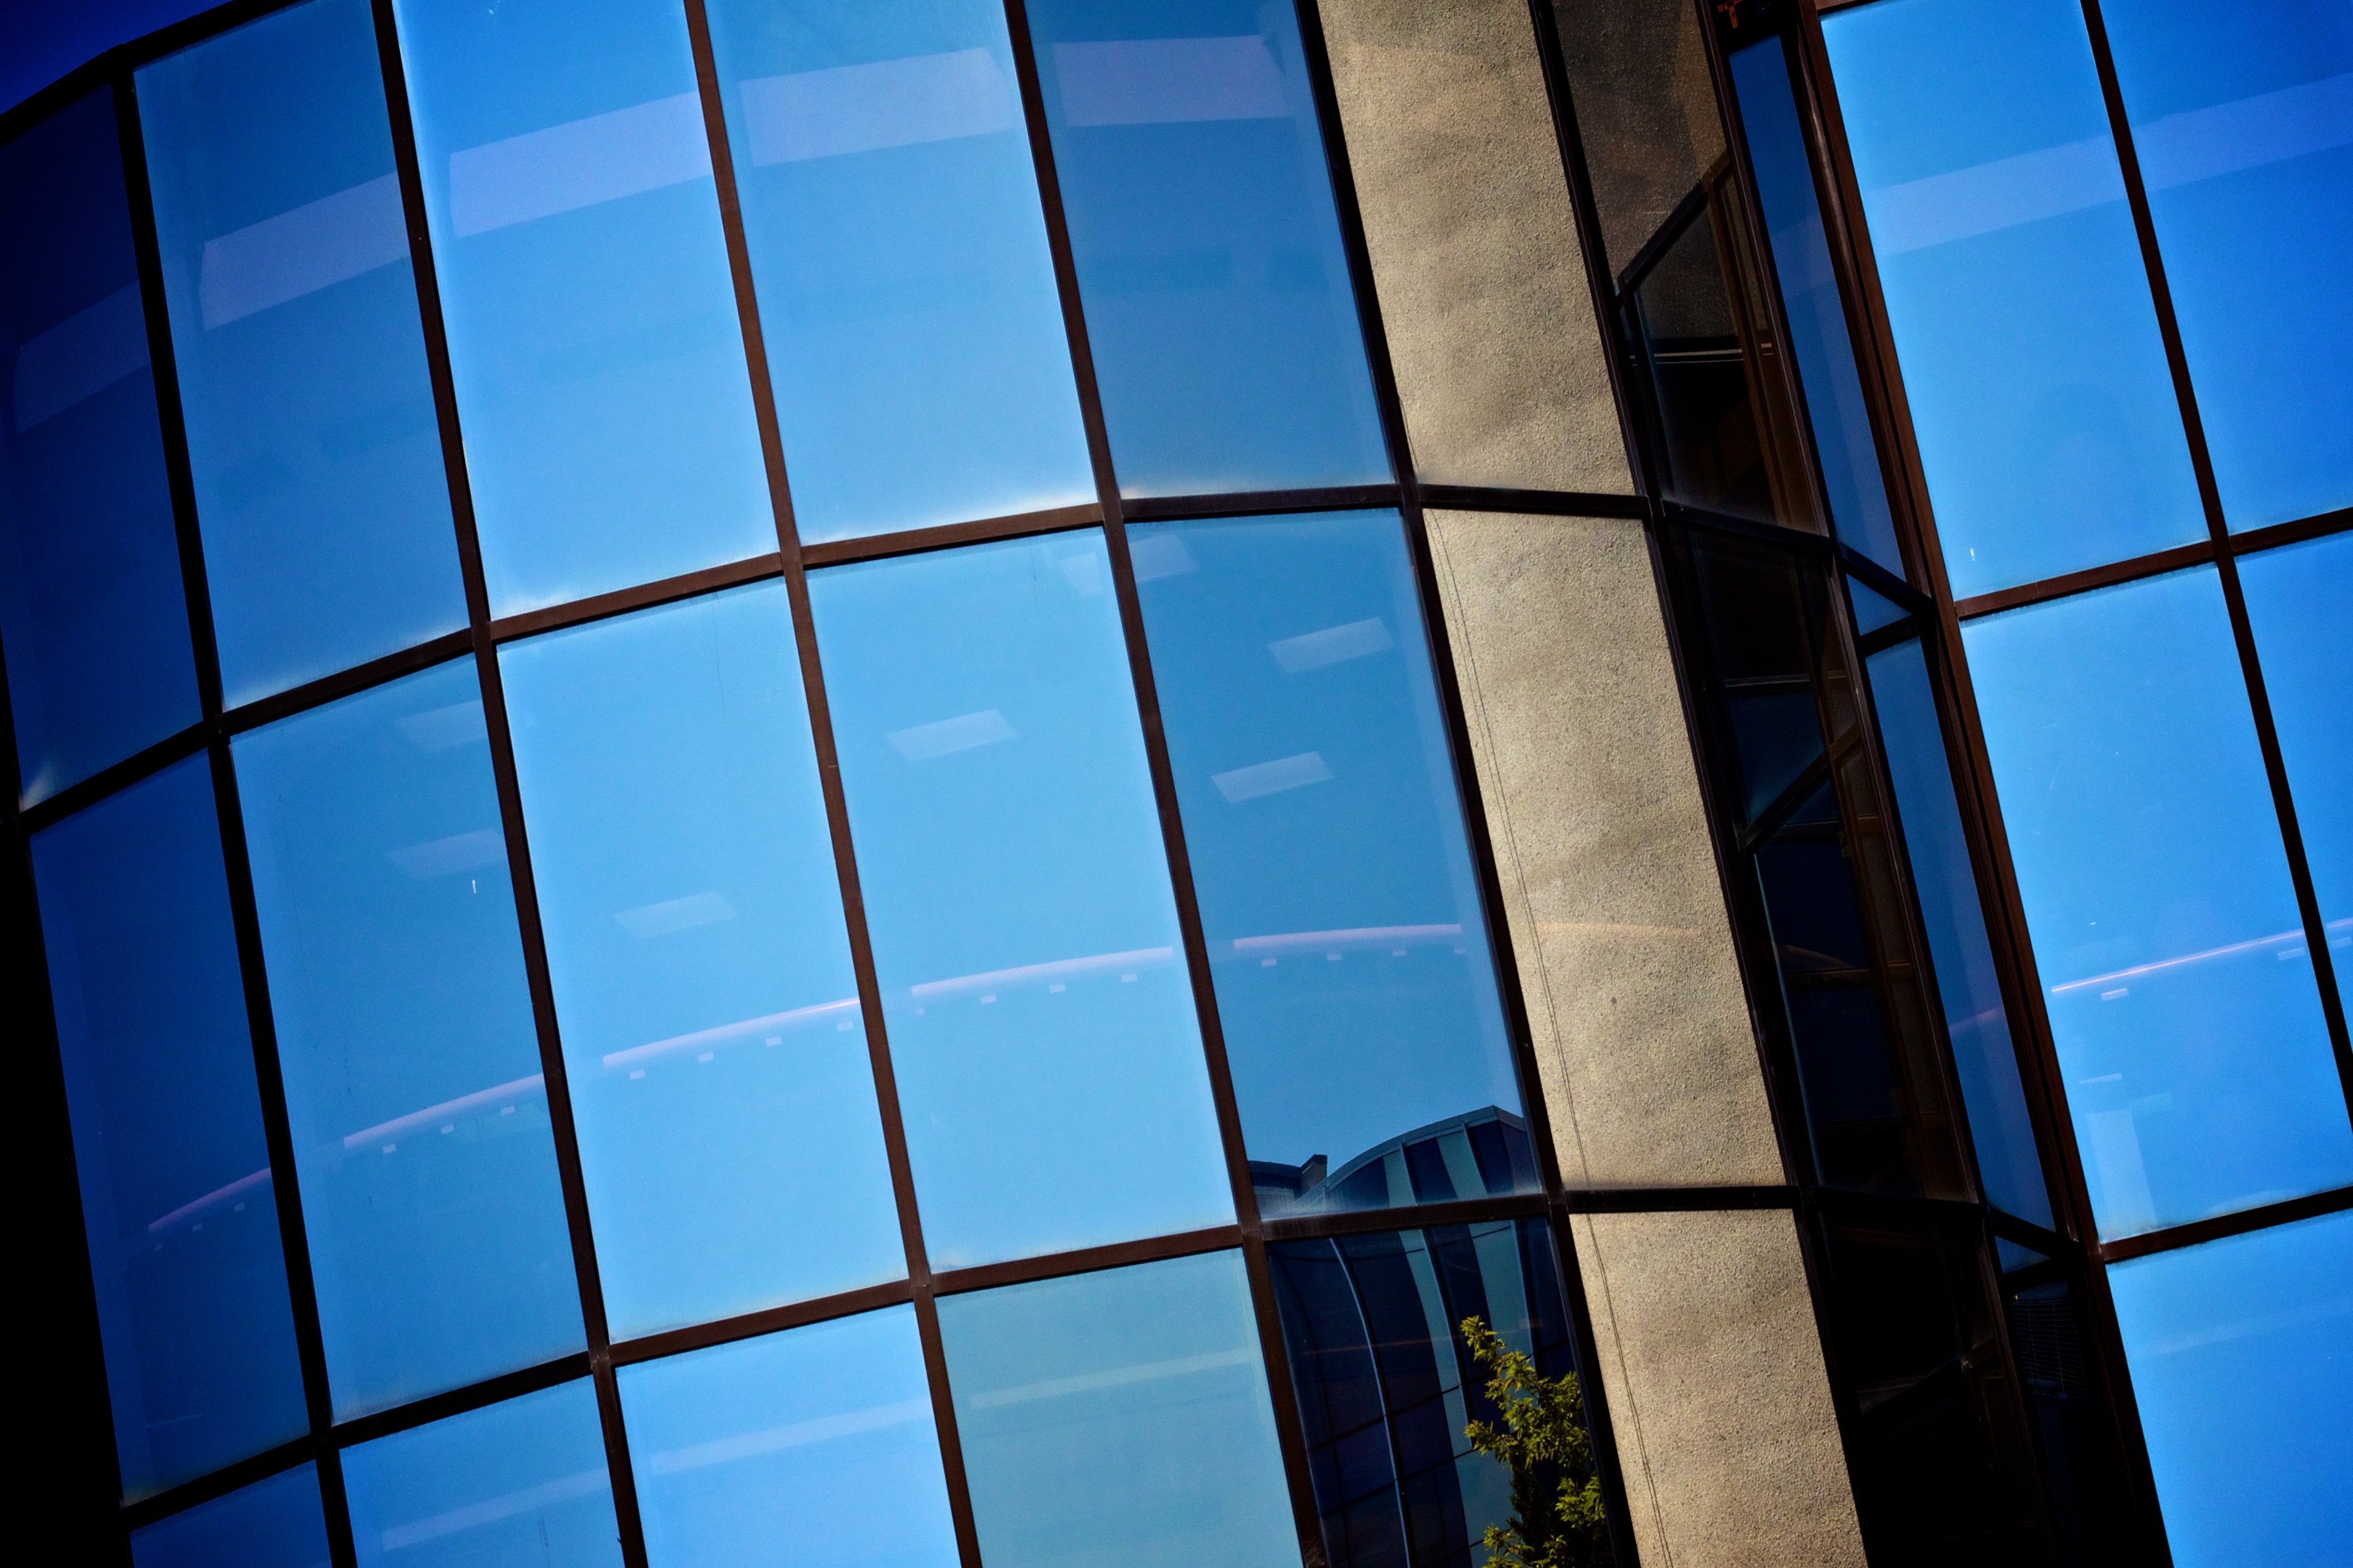
architecture, window, glass, skyscraper, line, reflection, color, facade, blue, circle, design, symmetry, shape, odyssey, daylighting